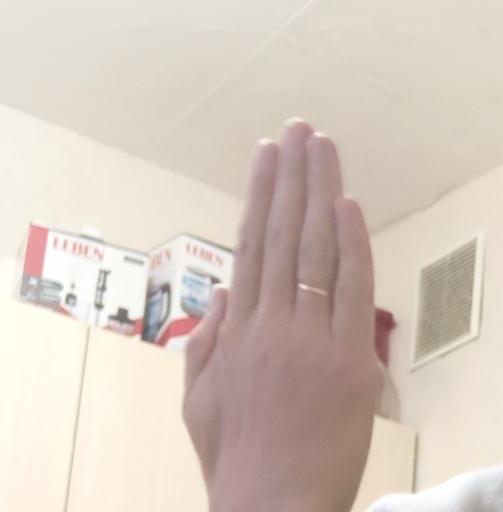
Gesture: stop_inverted